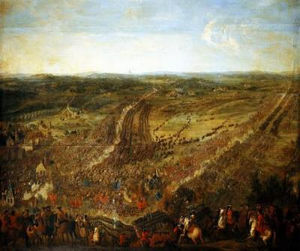
La bataille de Fleurus a eu lieu le 1ᵉʳ juillet 1690 à Fleurus. Ce fut une victoire pour l'armée française commandée par le maréchal de Luxembourg contre les armées d'une coalition rassemblant les Provinces-Unies, les Impériaux, l’Espagne et l'Angleterre dirigée par le général allemand Waldeck. La France perdit 4 000 hommes, alors que les coalisés ont perdu 20 000 hommes.